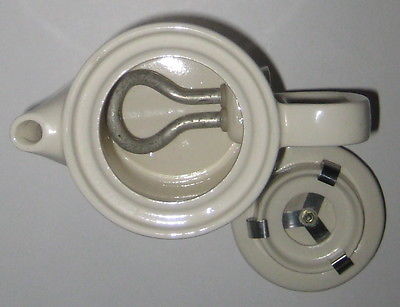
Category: kettle